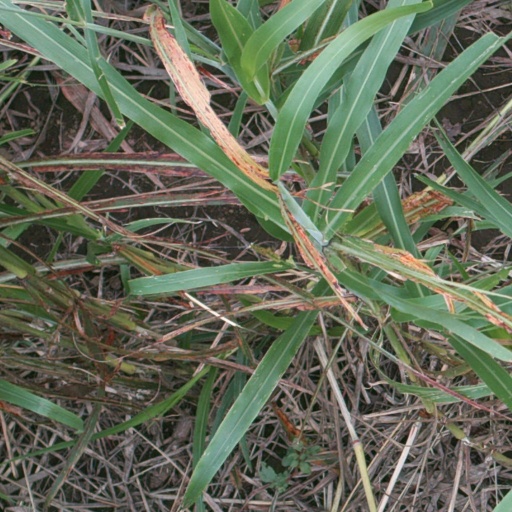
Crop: sorghum